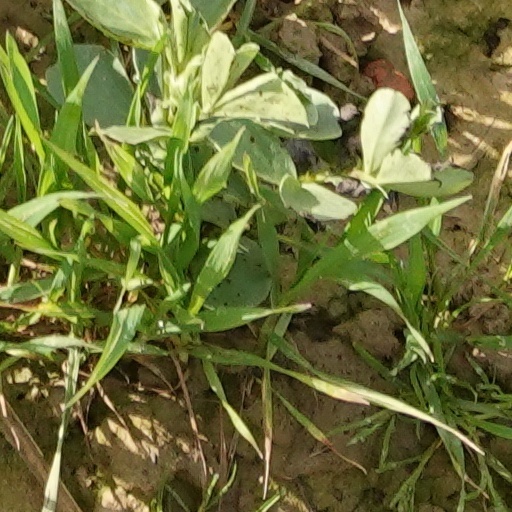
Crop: wheat